Cedar Falls, Iowa

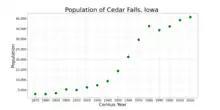
The population of Cedar Falls, Iowa from US census data

Cedar Falls is part of the Waterloo-Cedar Falls metropolitan area.